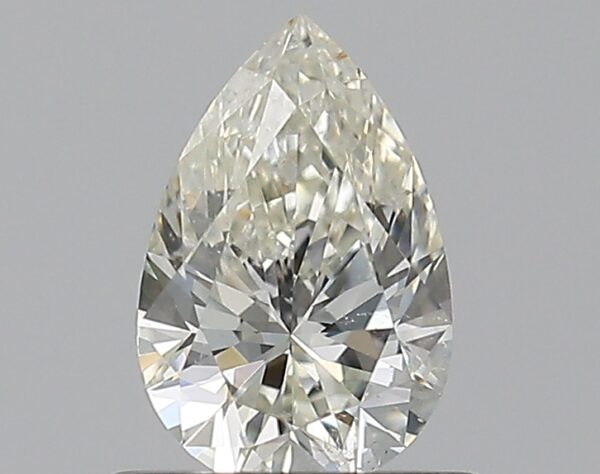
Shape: pear
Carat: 0.52
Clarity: SI1
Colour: K
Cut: EX
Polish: EX
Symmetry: VG
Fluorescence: ST
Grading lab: GIA
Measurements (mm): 6.92 x 4.53 x 2.81